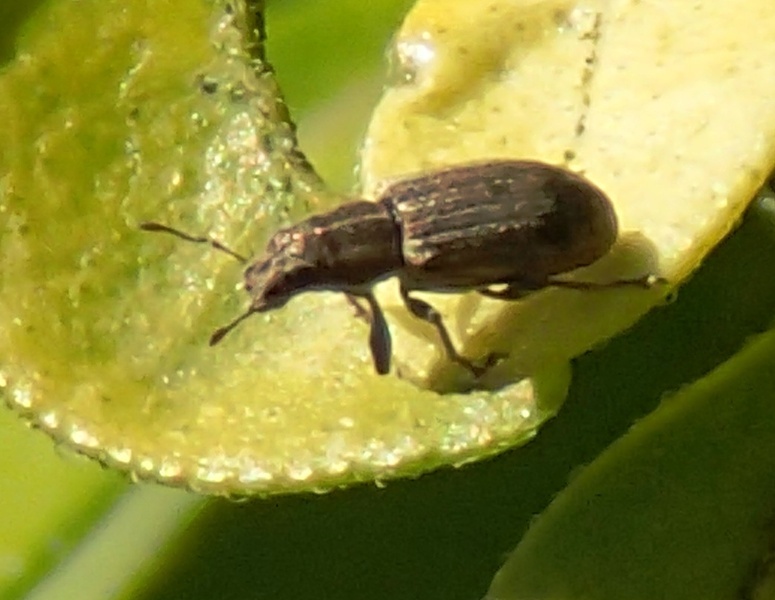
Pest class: pea_leaf_weevil